Jim Duckworth (rugby league)

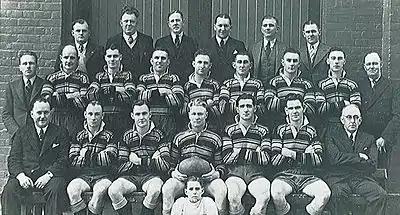
Balmain Premiers 1939 - Duckworth back row 3rd from right

He returned to coach Port Macquarie and Kempsey teams in the war years before coming to St. George as first grade coach in 1948. Duckworth coached the Saints between 1948 and 1950, and won the 1949 Grand Final with them. He fell out with the club at the end of 1950 and returned to his old club, Balmain, to coach them for the 1951 season without success.